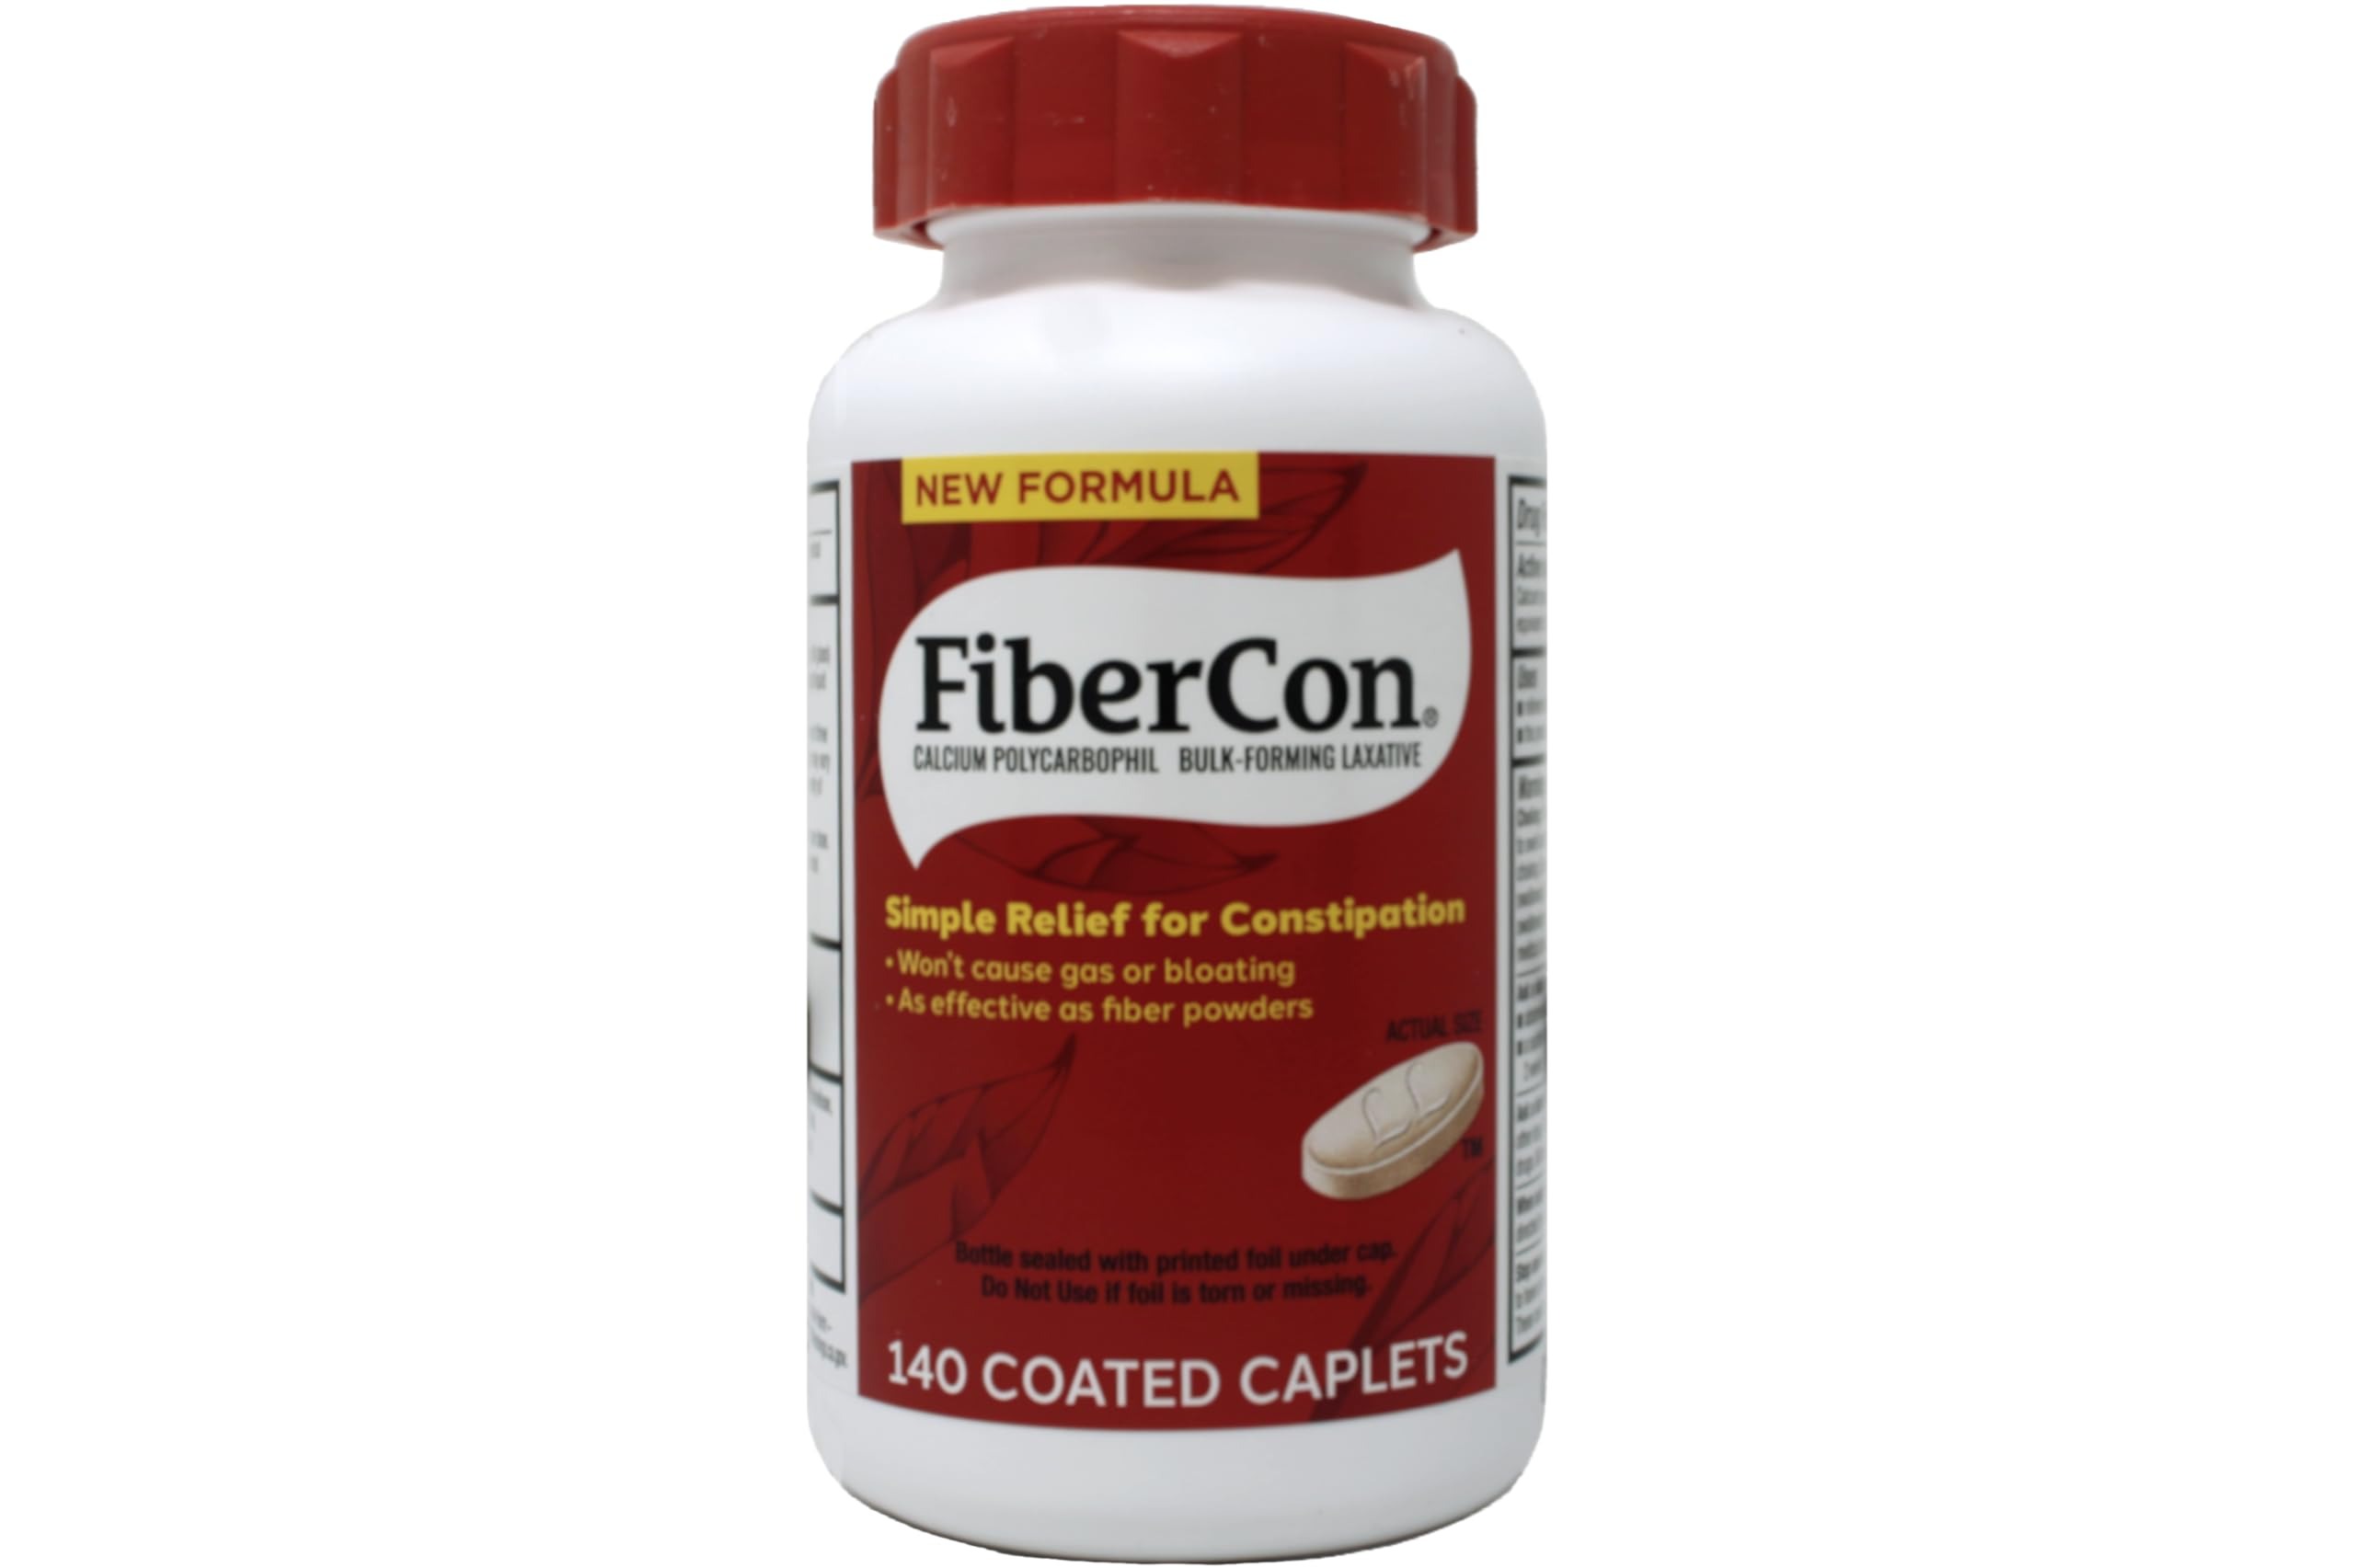
Item Name: Fibercon Fiber Therapy For Regularity with Calcium Polycarbophil (140-Count Caplets)
Bullet Point 1: Helps restore the natural balance in the intestines
Bullet Point 2: Will not cause gas or bloating
Bullet Point 3: Doctor recommended
Value: 140.0
Unit: Count

Price: 22.37